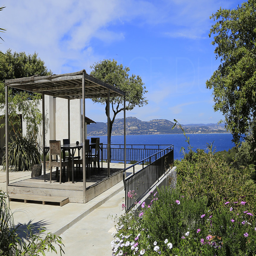
a contemporary house 200m by walk to the sea